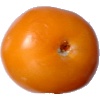
Label: yellow_tomato